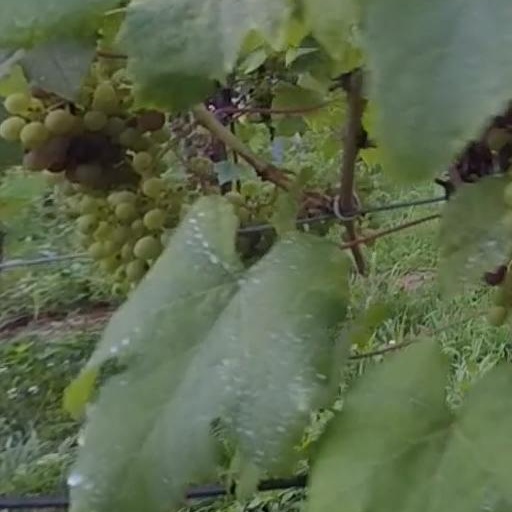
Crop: grape